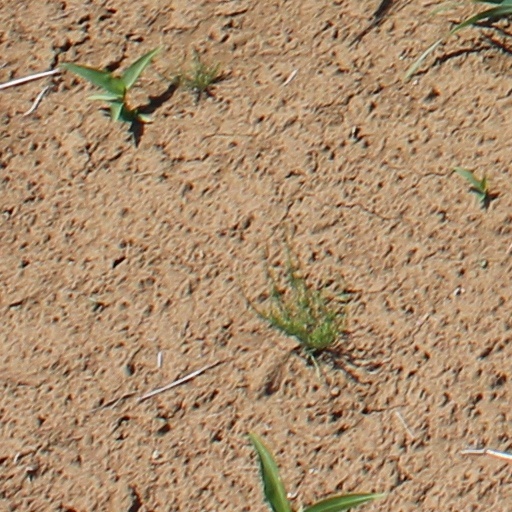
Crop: wheat